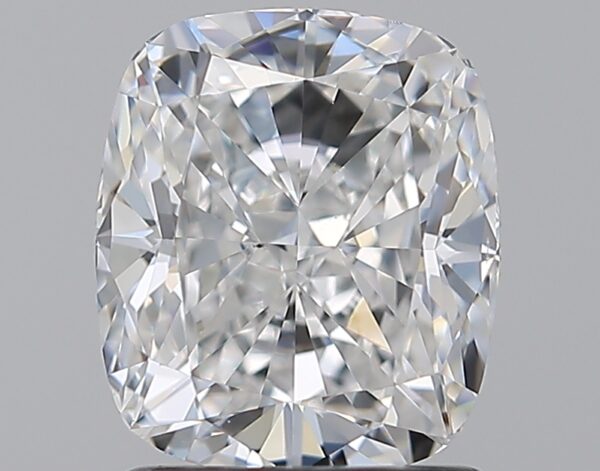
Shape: cushion
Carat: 1.7
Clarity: VS2
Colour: E
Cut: EX
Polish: EX
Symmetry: EX
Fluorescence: N
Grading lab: GIA
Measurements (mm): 7.39 x 6.37 x 4.27